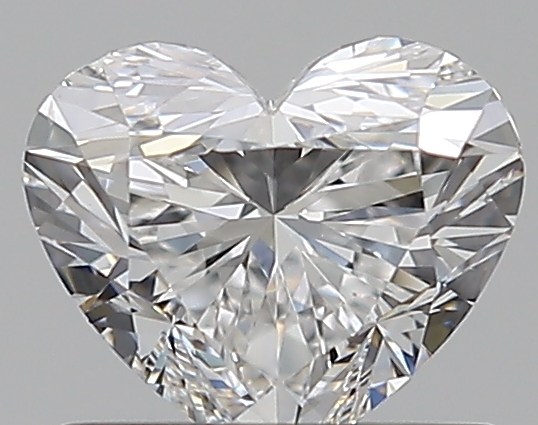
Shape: heart
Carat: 0.7
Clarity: VS2
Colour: E
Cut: EX
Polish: EX
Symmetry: VG
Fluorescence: N
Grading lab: GIA
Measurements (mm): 5.36 x 6.21 x 3.65